SATA Air Açores

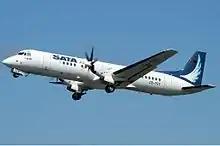
A now retired SATA Air Açores British Aerospace ATP

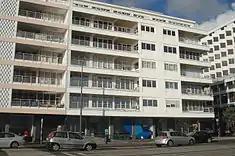
SATA headquarters in Ponta Delgada

On August 21, 1941, a group of investors that included Augusto Rebelo Arruda, José Bensaude, Augusto d'Athayde, Corte Real Soares de Albergaria, Albano de Freitas da Silva and the company Bensaude & Co. Lda. (through its managing director António de Medeiros e Almeida) established Sociedade Açoreana de Estudos Aéreos Lda. (English: "Azorean Aviation Studies Company, Ltd.") to look into the feasibility of developing an inter-island airline that would link the Azorean archipelago and continental Portugal, and to obtain the government concession to do so. Augusto Rebelo Arruda eventually transferred his shares to Bensaude & Co. Lda. on September 15, 1947, although the first Sociedade Açoreana de Transportes Aéreos (English: "Azorean Air Transport Company") flight occurred from Santa Maria Airport in June 1947. Captain Marciano Veiga piloted the first flight at the controls of a twin-engine Beechcraft (named "Açor") with seven passengers.